History of broadcasting

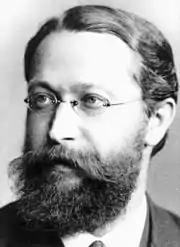
Ferdinand Braun

Ferdinand Braun's major contributions were the introduction of a closed tuned circuit in the generating part of the transmitter, and its separation from the radiating part (the antenna) by means of inductive coupling, and later on the usage of crystals for receiving purposes. Braun experimented at first at the University of Strasbourg. Braun had written extensively on wireless subjects and was well known through his many contributions to the Electrician and other scientific journals. In 1899, he would apply for the patents, "Electro telegraphy by means of condensers and induction coils" and "Wireless electro transmission of signals over surfaces". Braun invented the phased array antenna, which led to the development of radar, smart antennas, and MIMO, in 1905 and shared the 1909 Nobel Prize in Physics with Marconi "for their contributions to the development of wireless telegraphy".